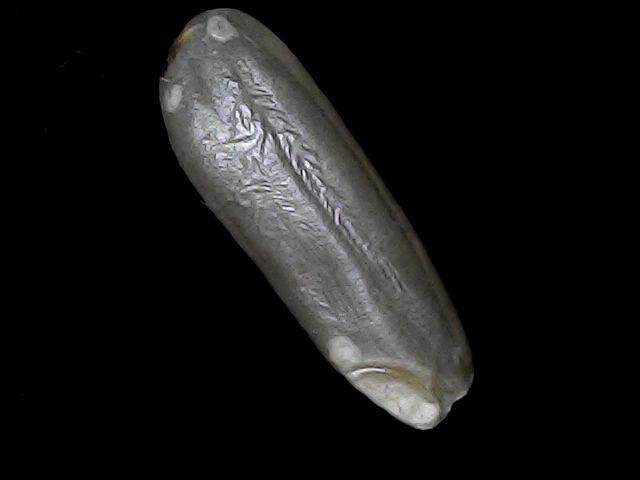
Rice variety: BD49